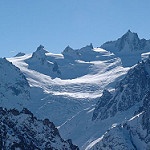
Scene: Outdoor